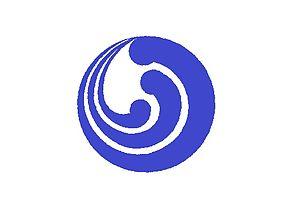
Mizunami est une municipalité ayant le statut de ville dans la préfecture de Gifu, au Japon. La ville a reçu ce statut le 1ᵉʳ avril 1954.